Question: Please indicate a possible affordance area of the boxing_punching_bag that can be used for striking
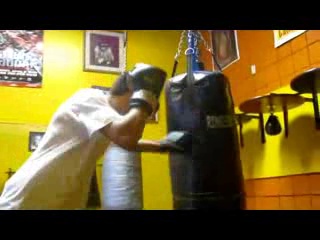
Answer: [167.5, 70, 245.5, 206]